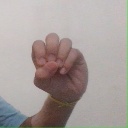
अक्षर: उ